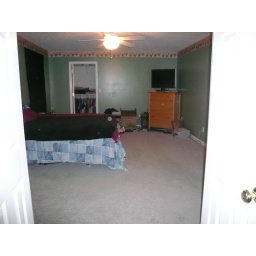
2008 - APRIL 13 - House we just bought - master bedroom - door to closet in background.